Emberá languages

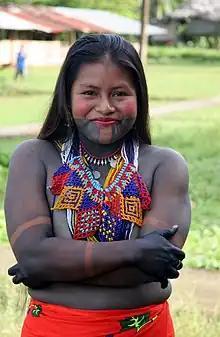
Young Embera woman from Panama

Emberá (also known as Chocó) is a dialect continuum spoken by 100,000 people in northwestern Colombia and southeastern Panama. It belongs to the Choco language family.